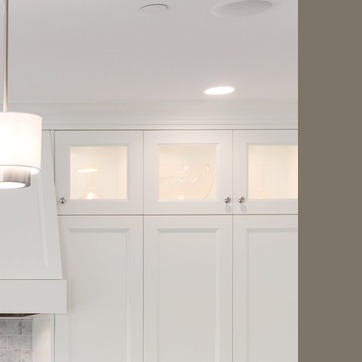
Material: glass